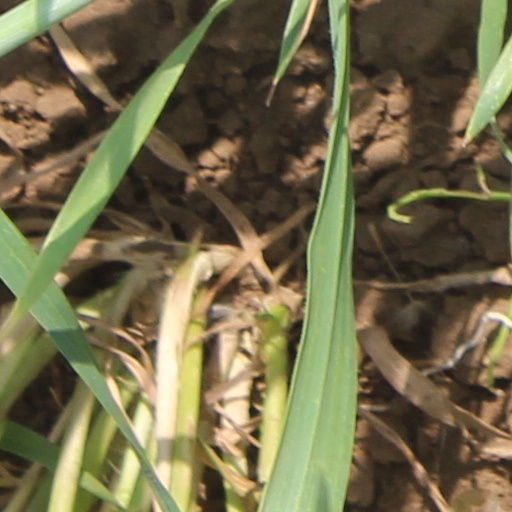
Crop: wheat